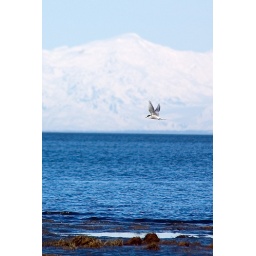
an arctic tern flying in front of the tordrillo mountains